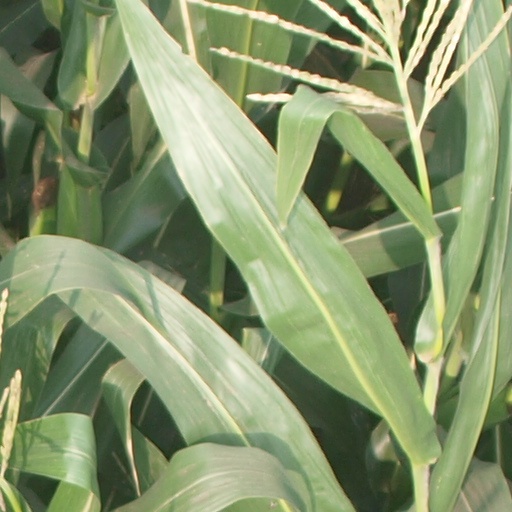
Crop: maize; corn